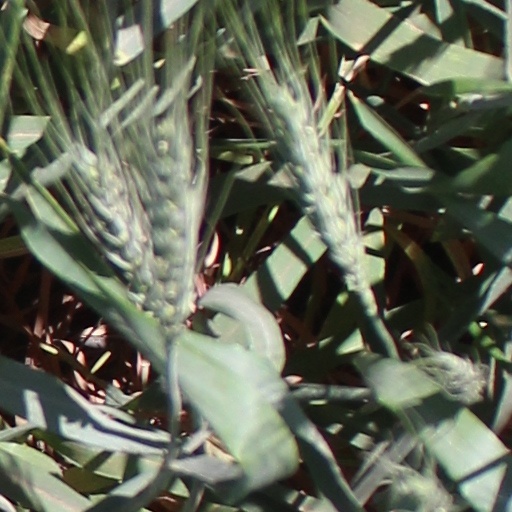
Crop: wheat